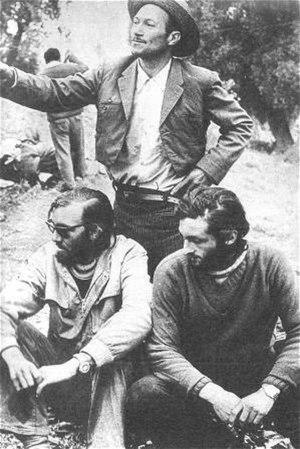
Les Survivants est un drame de survie américain réalisé par Frank Marshall, sorti en 1993. Il s’agit de l’adaptation du best-seller homonyme de Piers Paul Read, dans lequel il raconte le crash du vol 571 Fuerza Aérea Uruguaya dans la cordillère des Andes en s'appuyant sur les témoignages des survivants de cette catastrophe aérienne qui a causé la mort de vingt-neuf personnes et n'a connu que seize survivants.
Fernando Parrado, dit « Nando », né le 9 décembre 1949 à Montevideo en Uruguay, est l'un des 16 rescapés du vol Fuerza Aérea Uruguaya 571 qui s'est écrasé dans les Andes le 13 octobre 1972.
Le vol Fuerza Aérea Uruguaya 571, également appelé drame de la cordillère des Andes, était un vol assurant la liaison entre Montevideo en Uruguay et Santiago au Chili. Le 13 octobre 1972, l'appareil, un Fairchild FH-227 de la Force aérienne uruguayenne, s'écrase dans la cordillère des Andes dans le département argentin de Malargüe. Sur les 45 passagers et membres d'équipage, 17 meurent lors du crash ou dans les 24 heures après l'écrasement et 12 autres dans les deux mois suivants dont 8 dans une avalanche. Ayant appris grâce à une radio que les recherches avaient été abandonnées et isolés sans nourriture à 3 600 m d'altitude dans des conditions climatiques difficiles, les survivants se résolvent à manger les corps des passagers morts, préservés par le froid. Pour ainsi dire condamnés à se sauver par eux-mêmes, Fernando Parrado et Roberto Canessa, parviennent, au terme d'un périple de dix jours, à rejoindre une vallée et contacter un cavalier. Les 22 et 23 décembre, plus de deux mois après l'accident, les secours récupèrent finalement les 16 survivants.